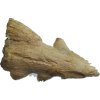
Label: ginger